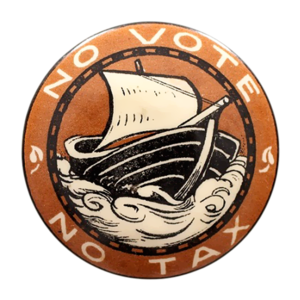
Mary Sargant Florence, née Mary Sargant le 21 juillet 1857 à Londres et morte le 14 décembre 1954 à Twickenham, est une artiste peintre britannique célèbre pour ses portraits, ses fresques décoratives ainsi que ses paysages en aquarelle et pastel. Elle est connue pour ses engagements en faveur du suffrage des femmes.